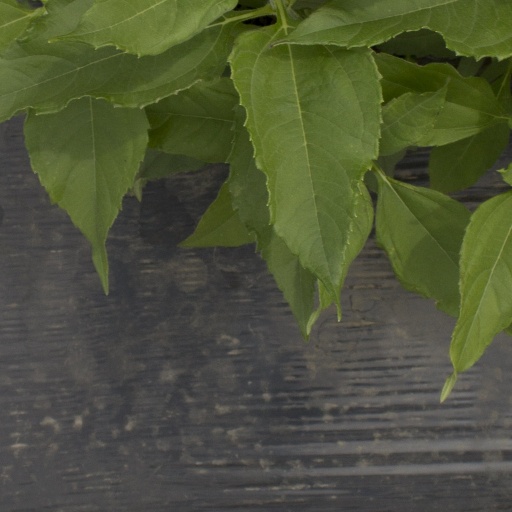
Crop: Jerusalem artichoke